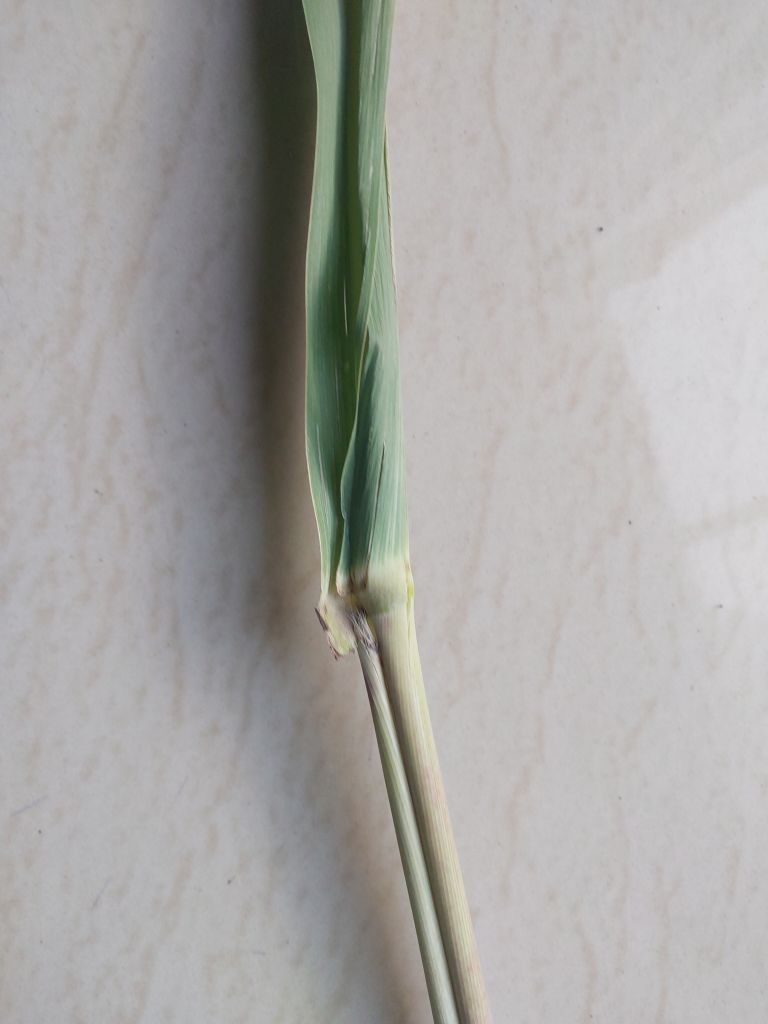
Label: Pokkah Boeng